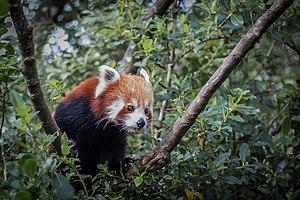
Panda roux aux aguets - Zoo de Wellington, NZ.
Le Petit panda, Panda roux ou Panda éclatant est un mammifère de la famille des Ailuridés. Il a un régime alimentaire omnivore, essentiellement végétarien, bien qu'appartenant à l'ordre des carnivores. Le panda roux est originaire de l'Himalaya et du Sud-Ouest de la Chine. C'est une espèce protégée car elle est en danger de disparition.